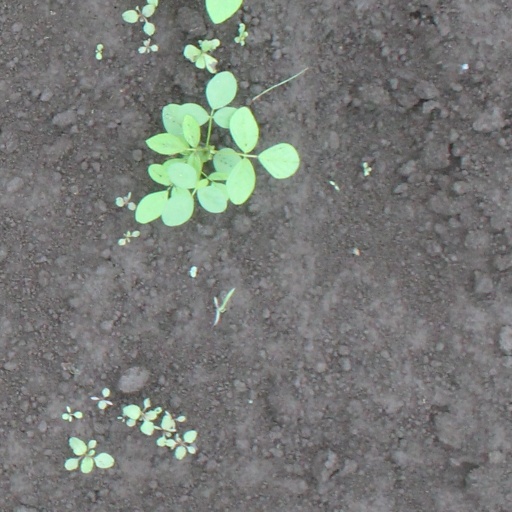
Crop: soybean